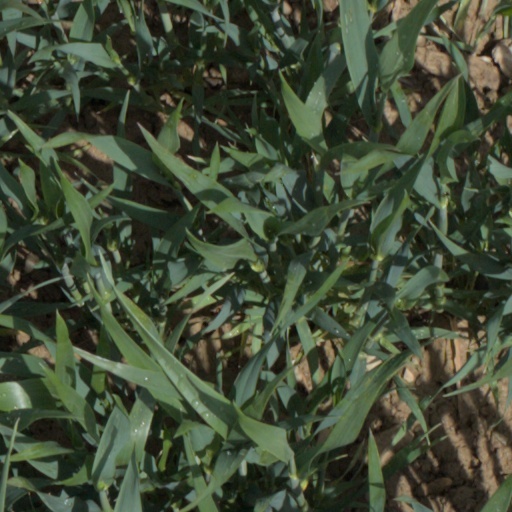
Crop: wheat